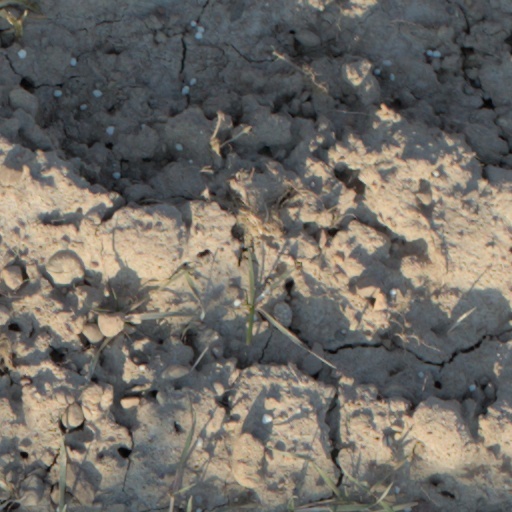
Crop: wheat